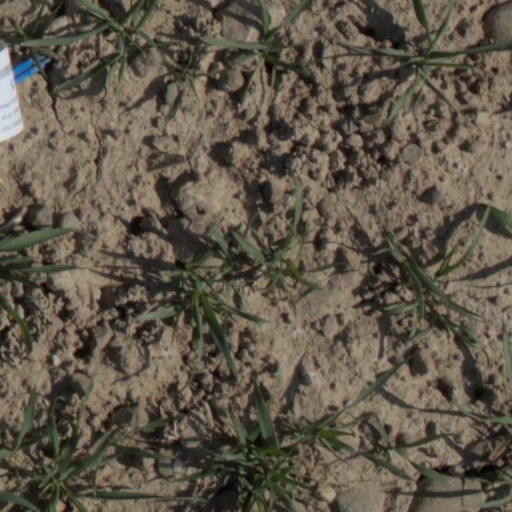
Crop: wheat